W. W. Denslow

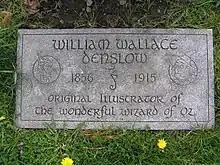
The footstone of William Wallace Denslow in Kensico Cemetery, featuring his seahorse insignia and images of the Scarecrow and Tin Woodman

Denslow had three wives and three divorces in his lifetime. His first wife, Annie McCartney (née, Anna M. Lowe, 1856–1908) married him in 1882 and gave birth to his only child, a son, the following year. The couple were already separated, however, and Denslow never saw his son. They finally divorced in 1896, freeing her to marry the man she lived with for five months. That same day, February 20, 1896, Denslow married Anne Holden Denslow, the daughter of Martha Holden, writer. The marriage did not last long either. Anne filed for divorce in September 1903, alleging that he told her in June 1901 that he did not love her and henceforth declined to live with her. In less than a month she married a young artist, their friend, Lawrence Mazzanovich, and left with him for Paris. Denslow then married his third wife, Mrs. Frances G. Doolittle December 24. Frances left him in 1906 and they finally divorced in 1911. He changed his will in 1914, leaving his estate to a fourth woman.